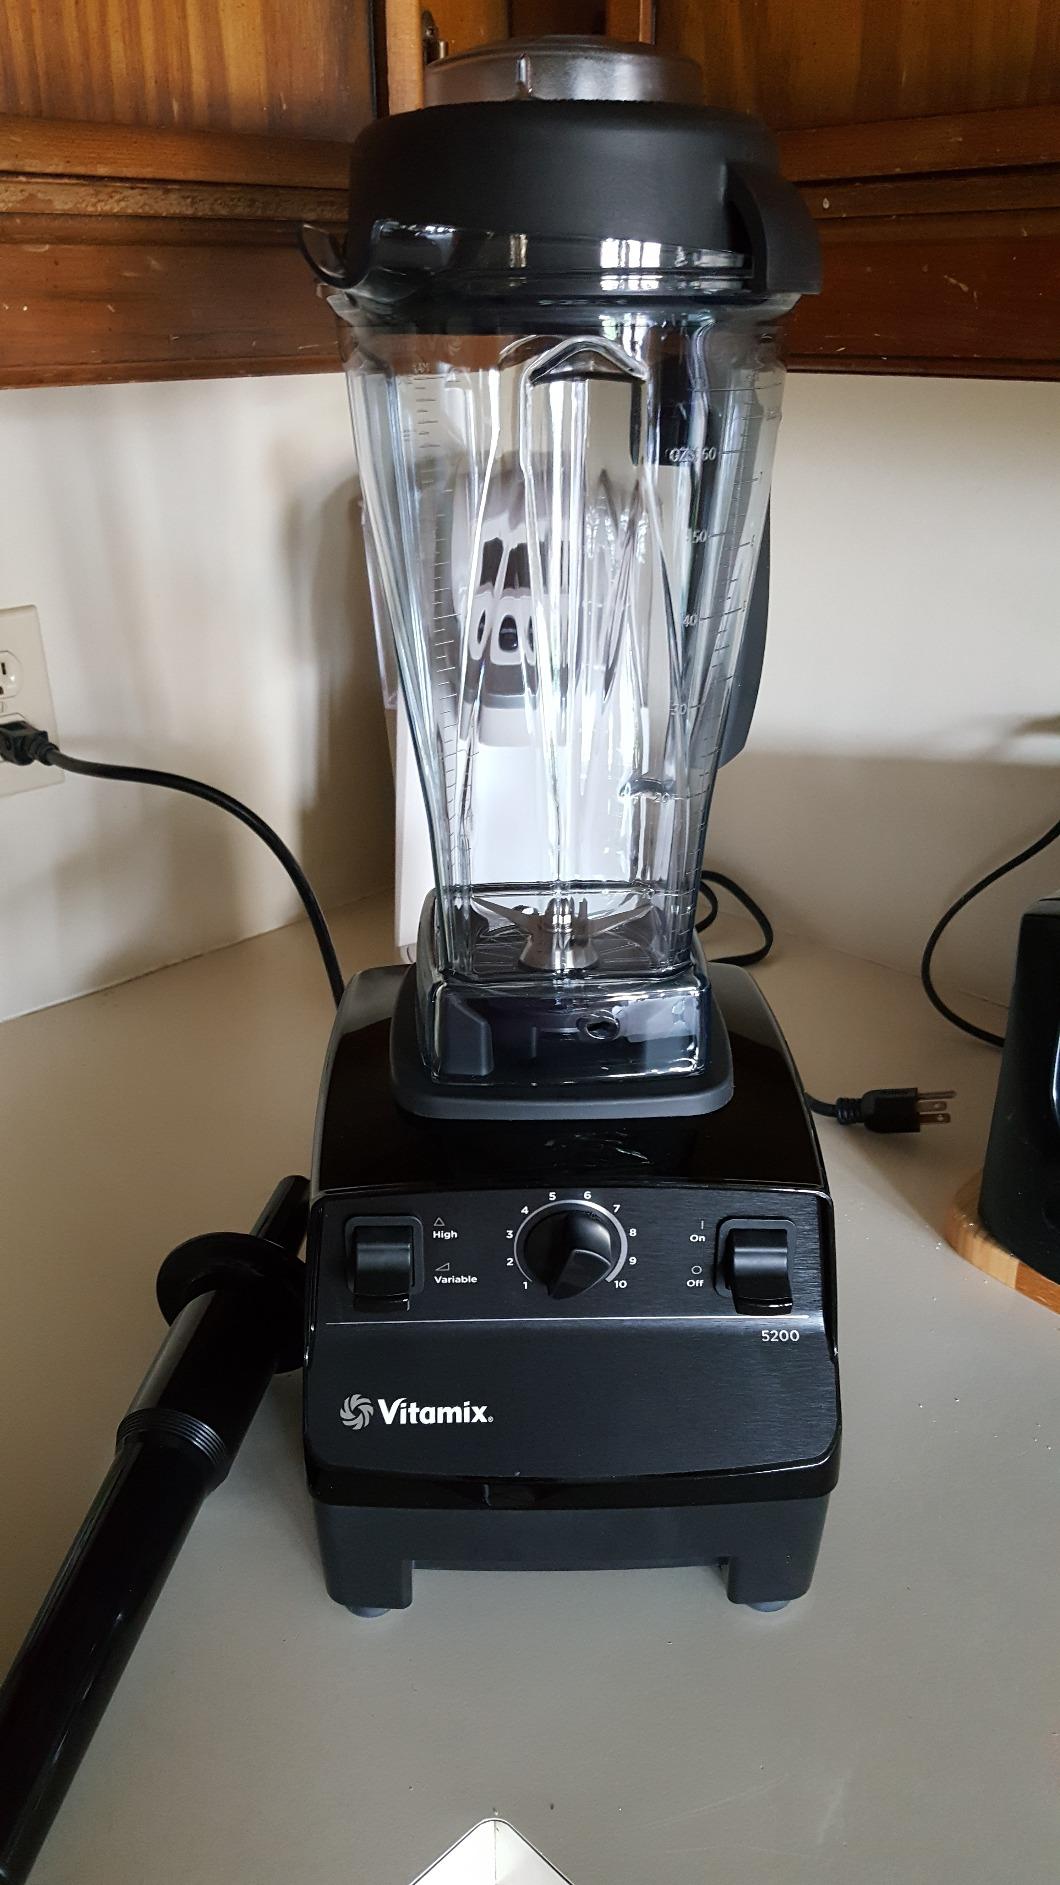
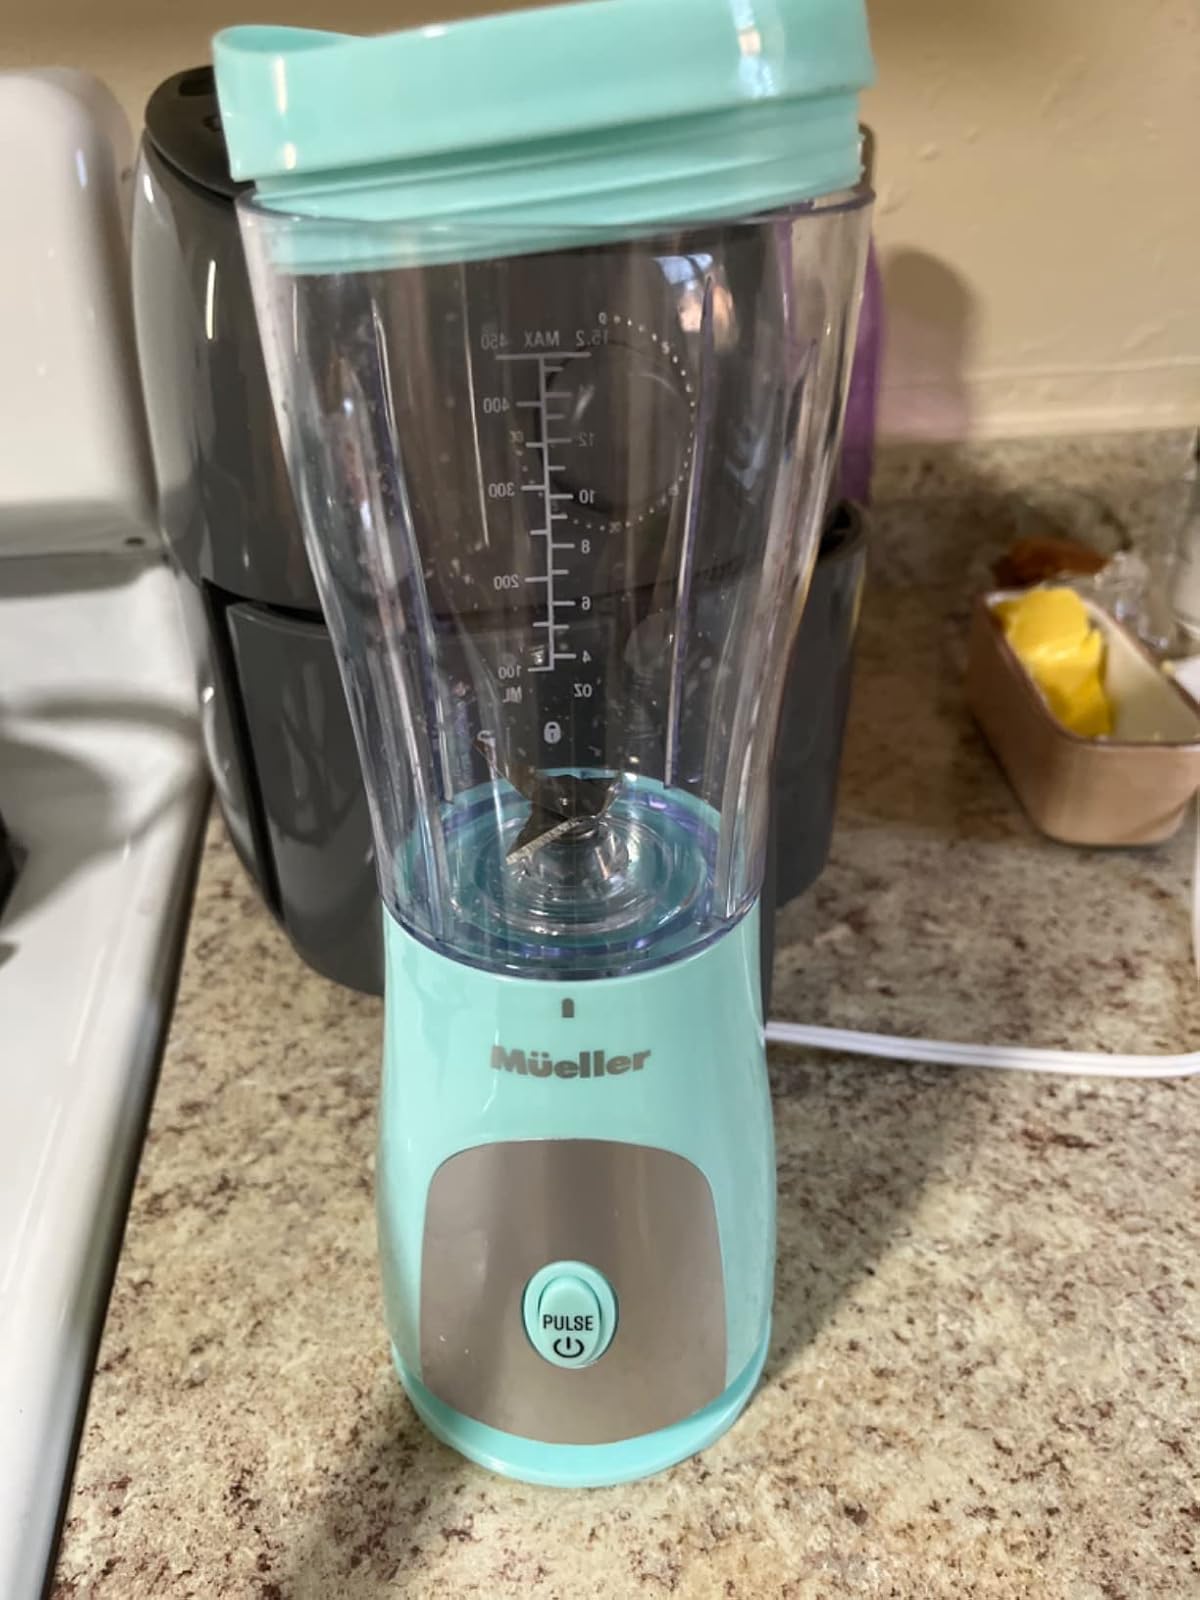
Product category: items_blender
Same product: no